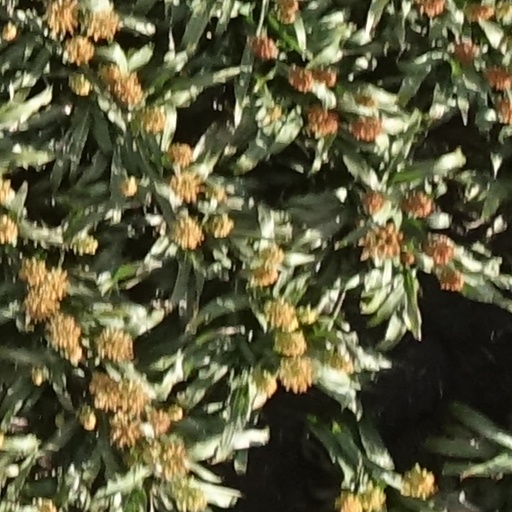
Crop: sorghum